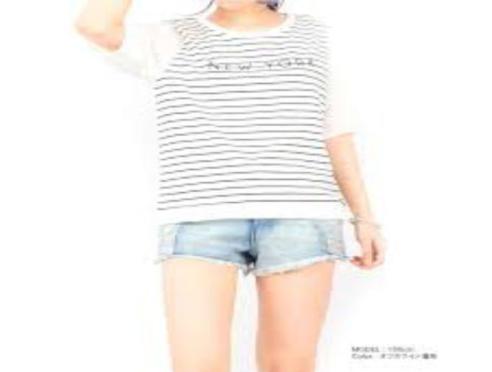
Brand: chiffon
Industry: Food